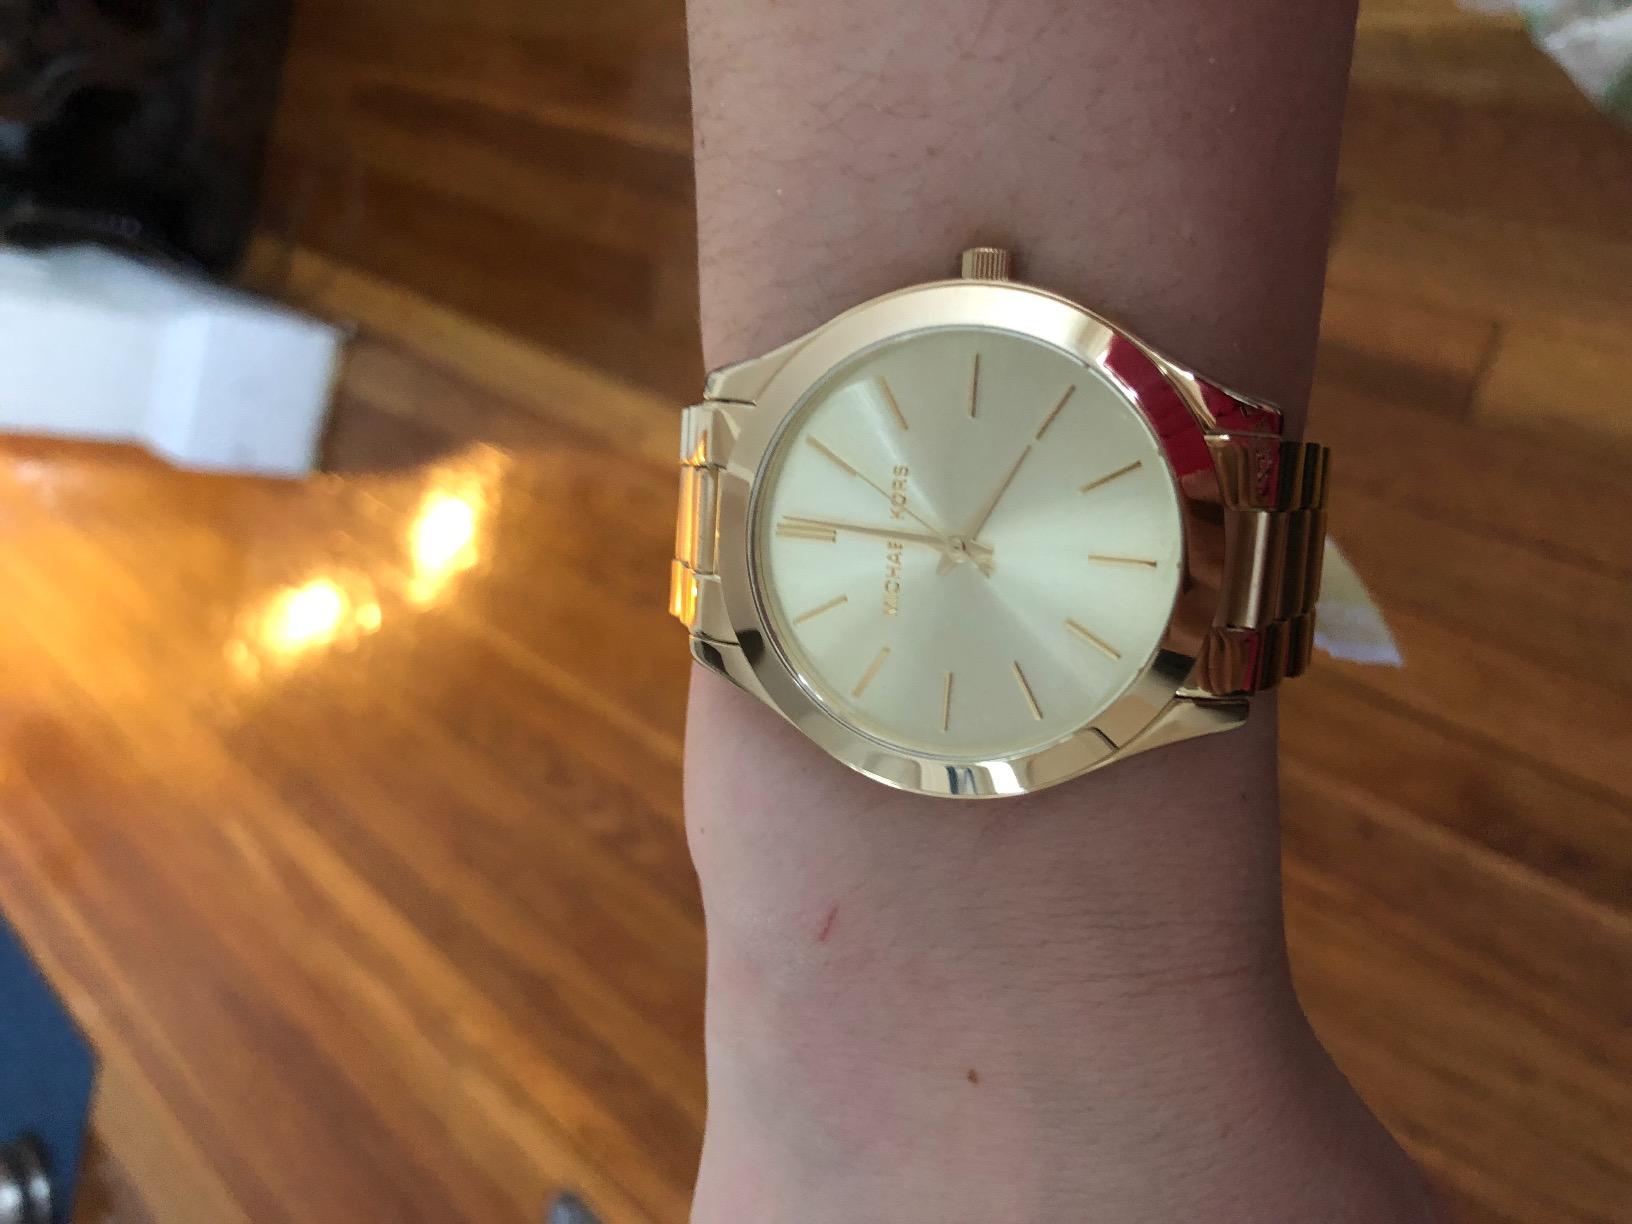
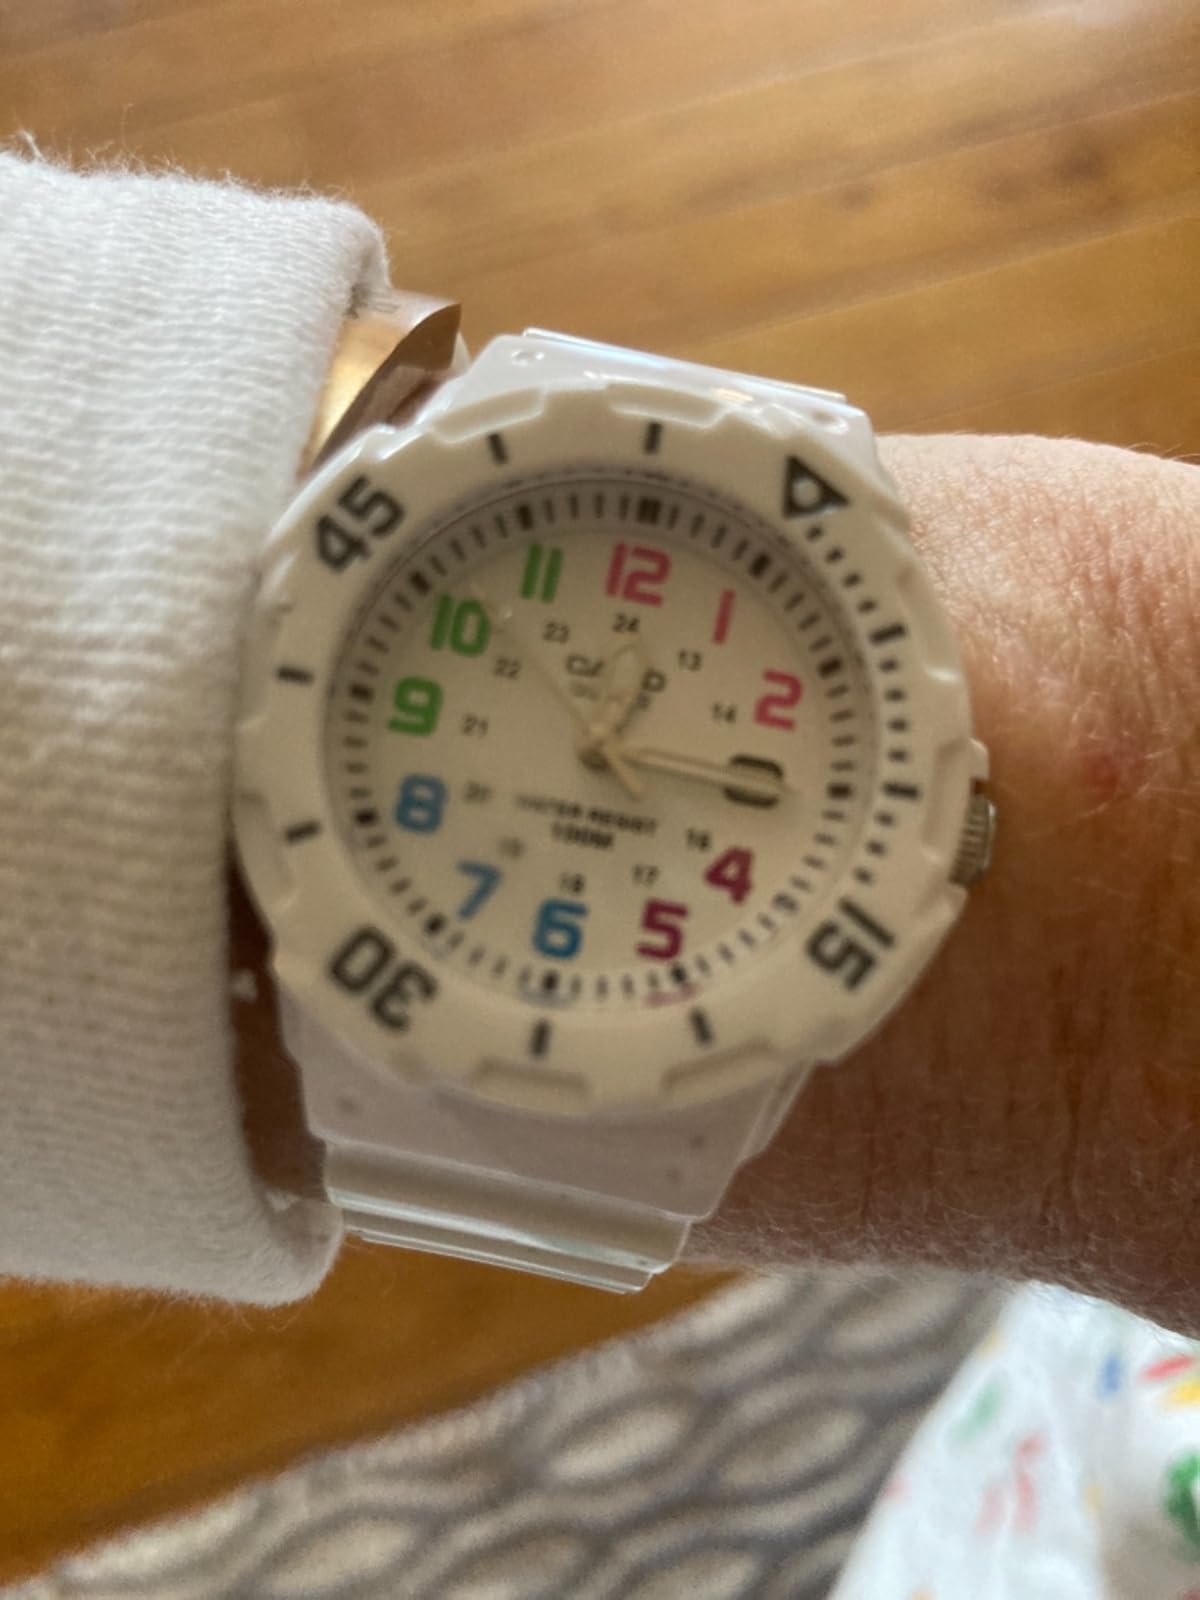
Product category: accessories_watch
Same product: no